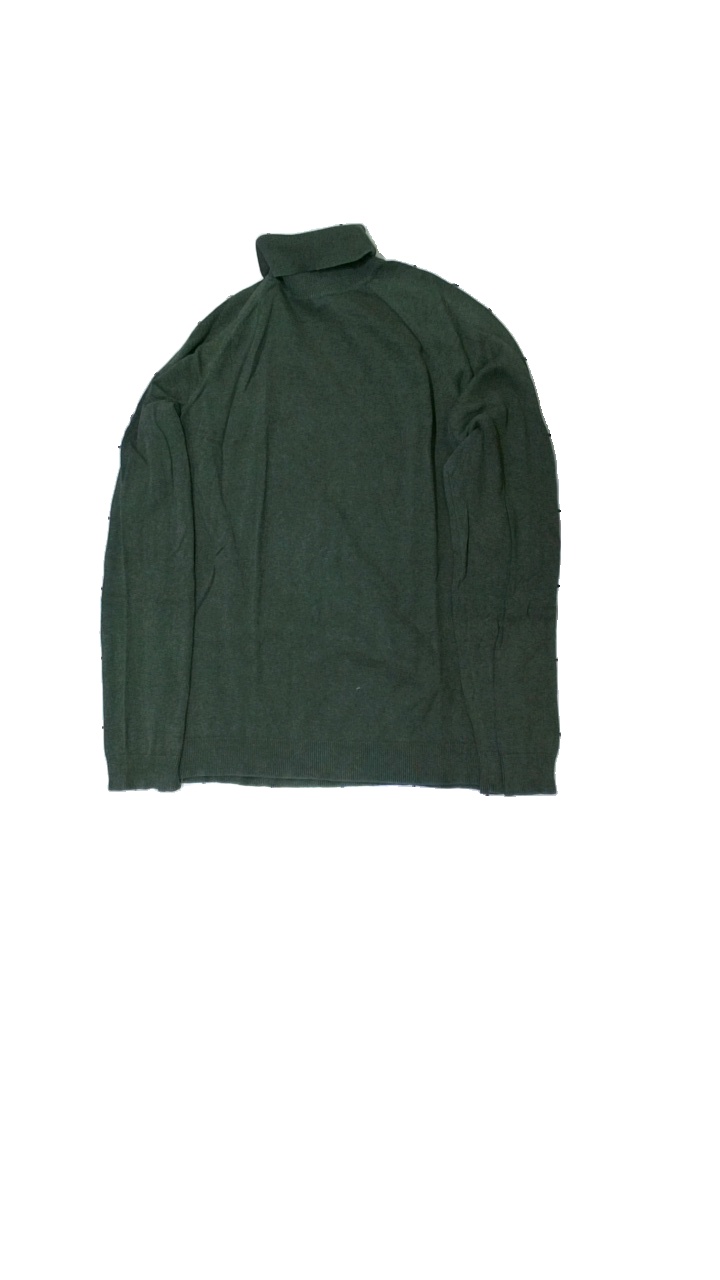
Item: Sweater (Unisex)
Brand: Selected Homme/femme
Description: sweater med hög hals
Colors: Green
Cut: Turtle neck
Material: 100% bomull
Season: All
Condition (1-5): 4
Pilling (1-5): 3
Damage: nopprigt
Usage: Export
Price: <50